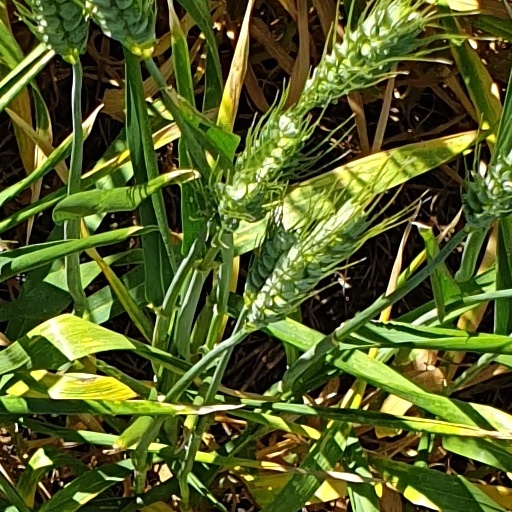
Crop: wheat